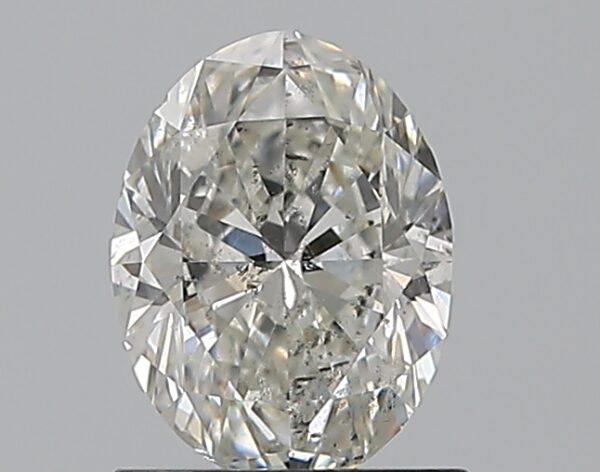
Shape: oval
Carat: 1
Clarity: SI2
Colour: G
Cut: EX
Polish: EX
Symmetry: VG
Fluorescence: N
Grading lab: HRD
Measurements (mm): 7.53 x 5.6 x 3.56